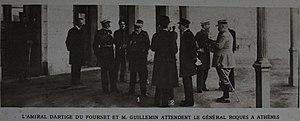
extrait du journal.
Les vêpres grecques, ou événements de novembre, sont les combats qui opposent, le 1ᵉʳ décembre 1916, des troupes loyalistes du royaume de Grèce à des forces franco-britanniques débarquées à Athènes afin d’y réquisitionner des armes. Le surnom de « vêpres grecques » donné, en Europe occidentale, au massacre qui s'ensuit fait référence aux vêpres siciliennes de 1282, durant lesquelles les troupes du roi angevin Charles Iᵉʳ furent systématiquement massacrées par la population sicilienne. En Grèce, les combats sont, par contre, appelés événements de novembre, du fait du maintien du calendrier julien dans le pays.